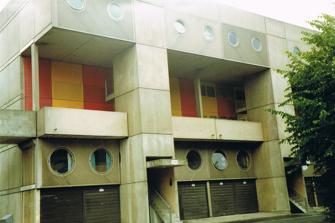
Building: Southgate Estate
Country: United Kingdom
Year built: 1977
Former brutalist housing development in Runcorn, England Southgate Estate in August 1989 The Southgate Estate was a modernist public housing project located in Runcorn New Town ( Cheshire , England) and completed in 1977. The estate was designed by James Stirling , and comprised 1,500 residential units intended to house 6,000 people. The estate was demolished between 1990 and 1992 and replaced with another housing development, known as Hallwood Park, based around more traditional design principles. Design Southgate Estate in August 1989 The design brief for Southgate asked for formal streets and squares, citing the Georgian city of Bath . Instead, architect James Stirling devised a radical new housing type. The estate comprised a combination of deck-access apartment blocks, mainly located at its northern end, along with flat-roofed terraced housing at its southern end. The estate was connected by a pedestrian bridge linking the complex of deck-access flats to the nearby Shopping City development (later Halton Lea, now Runcorn Shopping City ), which was intended as the New Town centre and, at the time of its completion, was one of the largest covered shopping centres in Europe. Southgate Estate in August 1989 The apartment blocks were connected to one another by a network of raised walkways following the "streets in the sky" principle, separating pedestrian access from the system of vehicular access roads located to the front of the blocks at ground level. The apartment blocks were constructed of pre-cast concrete panelling along with colourful GRP cladding and were arranged around landscaped squares, some of which included children's parks. The blocks were formed of three types of dwelling: at ground and first floor levels, the blocks were formed of 3–5 bedroom duplex family homes; at second and third floor levels, smaller duplex family homes located off the raised pedestrian access decks; and at fourth floor level, single storey penthouse flats. The fronts of the blocks included car parking garages along with a series of stairwell towers providing access to the upper floors. The most notable design features on the fronts of the blocks were the large, circular windows and plastic panelling, which related to the fronts of the upper level duplexes. The rear of the blocks, which generally enclosed the landscaped squares, had private gardens at ground floor level along with balconies to the upper level duplexes and penthouses. The rear of the blocks also included large round windows . The design inspiration of the estate's layout were the Georgian squares of the Cities of Bath and Edinburgh, whilst the large round windows were intended by James Stirling to reflect the maritime roots of the estate's intended inhabitants, being drawn mainly from Merseyside . The blocks were colloquially referred to as "washing machines". Southgate Estate in August 1989 The two and three-storey, flat-roofed, terraced houses were clad in blue, green, and orange plastic panels and included the large round windows seen in the apartment blocks. The cladding materials employed led to the estate being colloquially known as "Legoland" . The estate included a primary school at its south eastern end along with a nursery at deck level within the complex of flatted buildings. As discussed, the estate was served by a communal, oil fired heating system and was served by landscaped open spaces located in amongst the buildings. The estate was connected to the nearby shopping complex, but was not otherwise served by local shops, which could be problematic for the estate's inhabitants as Shopping City would close in the evenings and on Sundays. The estate was served by a public house . Construction had commenced on a church but this was never completed. In 1977 architectural writer Sutherland Lyall described the finished estate as follows: "There is a nice, colourful, cheap and cheerful air about in the squares which are mostly planted out in grids of trees... In the squares the brightly coloured GRP more or less comes off. Deliberate or not it is two fingers to the bureaucrats who insist that architecture should be dignified and banal and colourless... But behind the back it is straight Butlins : long rows of corrugated plastic walls with the occasional service pipe running up the walls and across gaps between rows of houses." Writer and social historian Colin Ward was considerably more critical: In Episode 3 of the 1979 BBC documentary series Where We Live Now , subtitled "New Home, New Town", Ward visited and discussed four new towns, one of which was Runcorn. He described Southgate as "a colossal ego trip by the architect (James Stirling)" and "a romanticised version of the Machine Age ", before adding drily "But, like James Stirling, I don't live there." Demolition Southgate Estate in August 1989 From its inception, the project had been beset with problems and by the mid 1980s was described as being "a mess". The choice of an oil-fired, communal heating system proved to be an expensive one as the global oil crisis of the late 1970s led to spiraling heating costs for the occupants of the development, a number of whom could not afford to heat their homes. This led to a proliferation of damp problems within the development. The blocks of flats were particularly problematic. The deck-access design and repetitive use of stairwell towers, where there was an absence of natural surveillance , encouraged criminal activity, and made the control of these problems very difficult. Occupants complained of anti-social behaviour ; high rental and heating costs; impact noise entering their homes resulting from use of the pedestrian access decks; an inability to personalise the exterior of their homes; an absence of private garden spaces for the mid-level family duplexes; remoteness from local shopping and public transport facilities; and pollution from the oil-fired power plant. Moreover, the radical and harsh appearance of the development was not to the tastes of many residents who preferred the more traditional housing built elsewhere in the New Town. The combination of these factors led to a significant proportion of the estate's families leaving the development to be replaced by younger, single people, which often exacerbated the problems. A large number of homes were left vacant and these became prone to vandalism . The estate's condition deteriorated throughout the 1980s and by 1989, the Development Corporation took the decision to demolish and replace the estate, despite it being barely 15 years old. It was demolished in 1990. Legacy Southgate Estate in August 1989 The problems experienced at the Southgate Estate were typical of modernist housing developments built in Europe and North America during the post-war period, particularly those employing the deck-access principle. Owing to a contractual obligation between the Urban Development Corporation (responsible for the New Town's development), and the developers of Shopping City, there was a need to provide a given volume of housing units in close proximity to the new shopping centre to aid the centre's commercial viability. Time and cost constraints along with physical limitations at the site led to the use of industrialised, mass building techniques. It has been argued that the layout and design were too dense and "harsh" for the development's intended purpose as a community housing families. Some have questioned whether the architect's radical design, incorporating garish plastic panelling, pre-cast concrete panels, and large porthole windows, was ever likely to be appropriate for use as family housing in a small town located in the plains of northern Cheshire. Stirling, the architect, later argued that the Development Corporation, whilst adopting his architectural concept, deviated from the intended design for reasons of cost and time savings. He also suggested the developer and contractor did not share his commitment to quality. Hallwood Park, Runcorn The original estate was subsequently replaced by a housing development called Hallwood Park, which was designed and laid out in accordance with more traditional planning and architectural concepts. The homes are primarily two-storey, semi-detached , pitch roofed dwellings constructed of brick and located within landscaped cul de sacs . The new estate was built at the same time as Southgate was demolished, and both processes were completed by 1992. Hallwood Park, which was constructed by Merseyside Improved Houses , is now a number of years older than its predecessor estate was at the time of demolition and, according to surveys, is considered to be a success amongst its residents. See also Cheshire portal Pruitt–Igoe – a large urban housing project in the city of St. Louis , Missouri, demolished in the mid-1970s. References